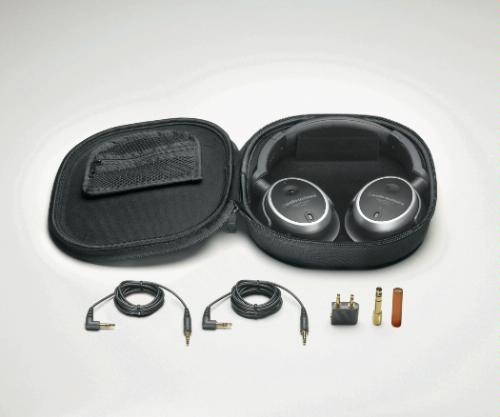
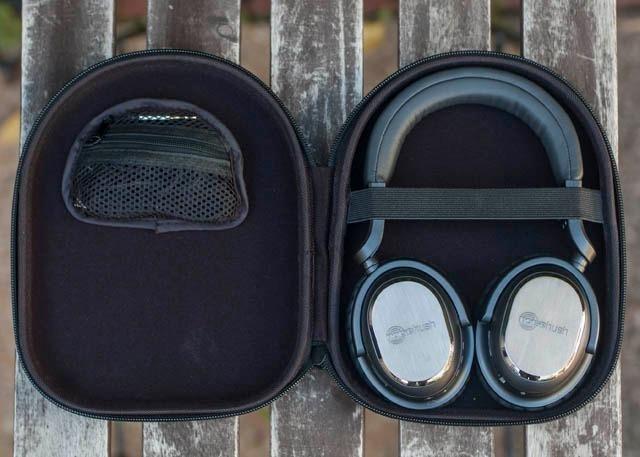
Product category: headphones
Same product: no